Tommy Robinson

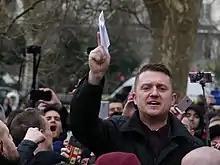
18 March 2018, Robinson at Speakers' Corner

Robinson founded the English Defence League (EDL) in 2009 with his cousin Kevin Carroll, and became its leader with Carroll as deputy leader. Robinson stated that he was prompted to found the EDL after reading a newspaper article about local Islamists attempting to recruit men to fight for the Taliban in Afghanistan outside a bakery in Luton. Many of the EDL's early members were recruited from football club supporters in Luton, London, Bristol and other English cities. Robinson described the EDL, shortly after it was founded, as being "against the rise of radical Islam". Paraic O'Brien, writing for the BBC, said that the organisation's rank-and-file were "loosely affiliated with football hooligan firms" and described themselves as anti-Islam. Robinson founded the European Defence League, a co-ordination of groups similar to the EDL operating in different European countries.